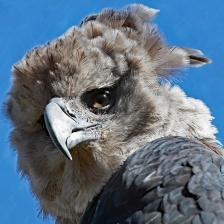
Species: HARPY EAGLE
Scientific name: HARPIA HARPYJA